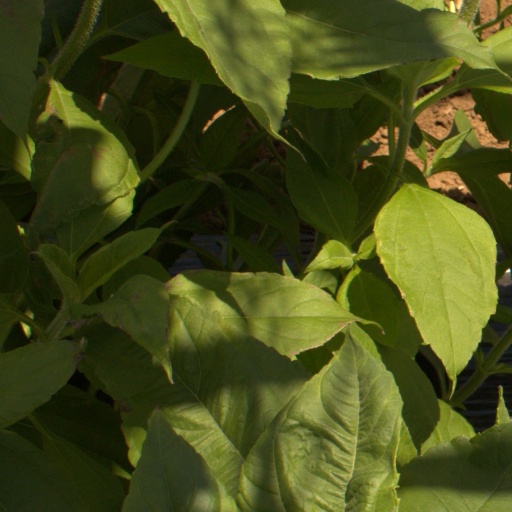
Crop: Jerusalem artichoke